Karl Tarvas

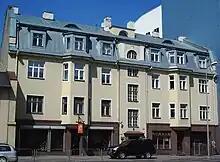
ikenberg house at 19 Liivalaia in Tallinn. Designed in 1929 by Karl Tarvas.

Tarvas was active mainly in the 1920–1930s, when the opportunity to take a construction loan, provided the architect with work. He mainly designed two- or three-storey apartment buildings for the peripheral areas of Tallinn, which are so typical of Pelgulinn, Kalamaja and Kadriorg landscapes today. As a further development of the lender's house type, the houses with wood flooring and the staircase with central silicate tiles became site-specifically called as Tallinn-type houses. This type of building remained an undisputed favorite of the architect. The Tallinn House was not a professionally designed standard project, it was the outcome of local building regulations and construction techniques in everyday practice, that would be suitable for the poorer population as well. That type of house was inherent in the designs of engineers and technicians. This makes Karl Tarvas a unique architect who is consciously orienting for housing for the poorer citizens, doing so very well. The Tallinn House was both socially and architecturally conservative in its time. The spread of stone stairwells was due to the new fire regulations that required two wooden stairwells or one made of stone.